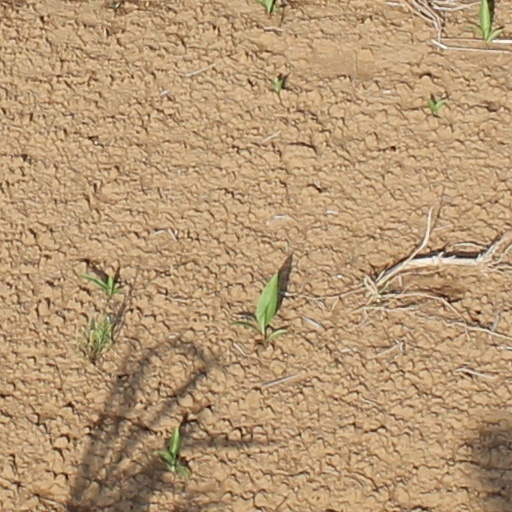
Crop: wheat